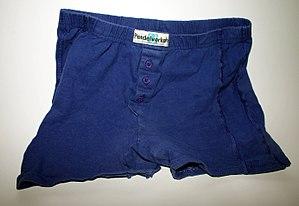
Les sous-vêtements sont l'ensemble des vêtements que l'on porte à même la peau ou plus généralement sous les vêtements.